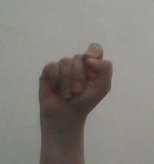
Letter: fa